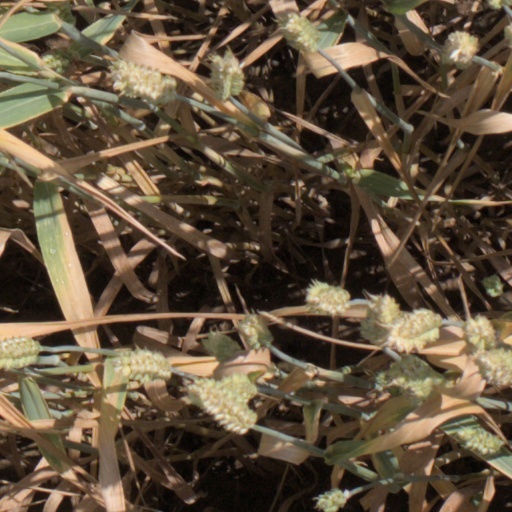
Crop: wheat